Loyola Marymount University

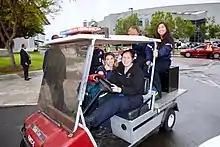
LMU EMTs in a golf cart working Graduation 2016

LMU EMS is the on-campus emergency medical services program, consisting of volunteer full-time undergraduate students who are nationally certified EMTs. The organization is 1 of 27 active members of the National Collegiate Emergency Medical Services Foundation (NCEMSF) and the first collegiate EMS group on the West Coast, founded in 1986. LMU EMS responds to between 300–500 medical calls on the LMU Westchester campus during the academic year, whenever the campus health clinic is closed, which establishes 24/7 medical coverage of the campus during the school year, serving more than 10,000 work hours annually. As a non-transporting agency, LMU EMS works with the Los Angeles Fire Department for transportation of patients to local emergency departments. LMU EMS was honored as the smallest school to win NCEMSF's Organization of the Year award and Debbie Wilson, the program's founder, was also the first woman to win NCEMSF's Collegiate EMS Advisor of the Year award. The program has also won nine university-wide awards, and four national awards.